Turuvekere

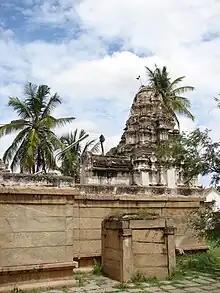
The Gangadeshvara temple at Turuvekere

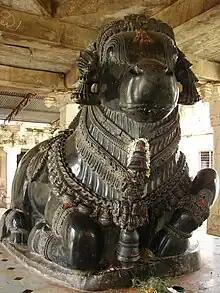
Nandi (bull) in the Gangadeshvara temple is made of soap stone

Turuvekere is home to a number of Hoysala temples, including the Temple of Chennakeshava Temple built by Mahadandanayaka Somanna, the Gangadhareshwara Temple, Chennigaraya Swamy Temple, Moole Shankareshwara Temple, and the largest, Beterayaswamy Temple.